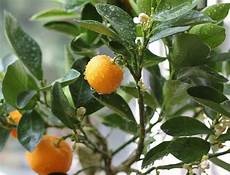
Label: mandarine